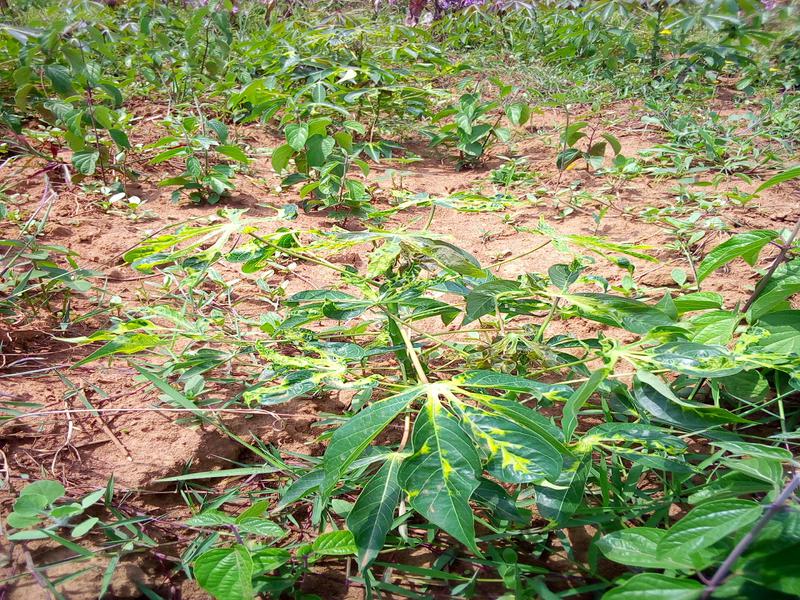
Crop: cassava
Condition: mosaic_disease